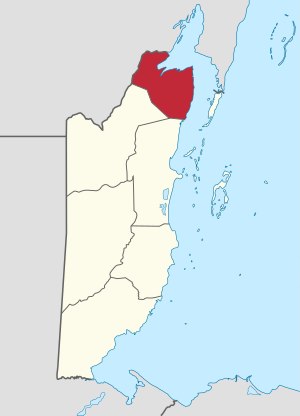
Corozal (distrikt)
Kort
Corozal er et nordligt distrikt i det mellemamerikanske land Belize. Distriktshovedstaden er byen Corozal. I 2010 lå befolkningstallet på 1860.